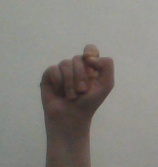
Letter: fa